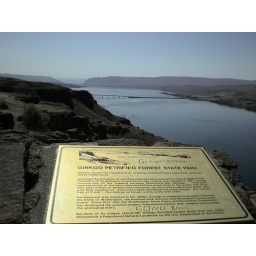
petrified forest info marker, with graffiti. I had to drive across that crazy-low bridge in the distance.